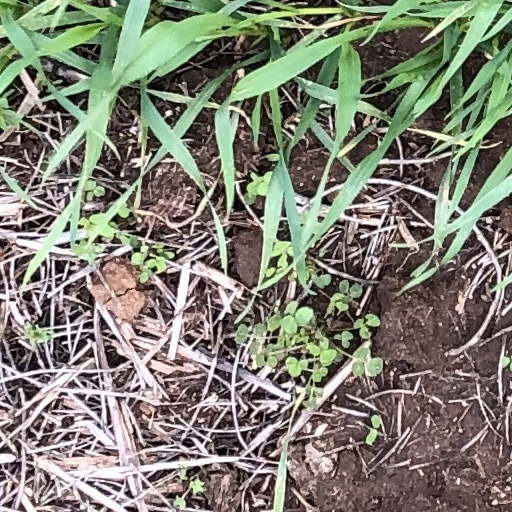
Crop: wheat